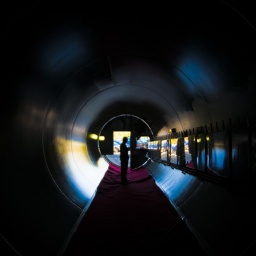
A man eating an apple on a red carpet in a wind turbine laying on a parking lot